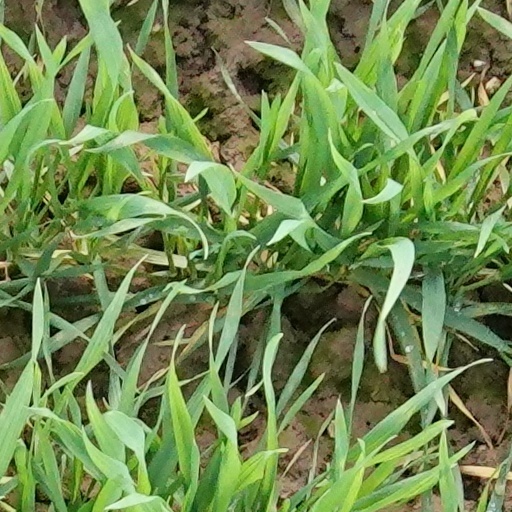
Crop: wheat